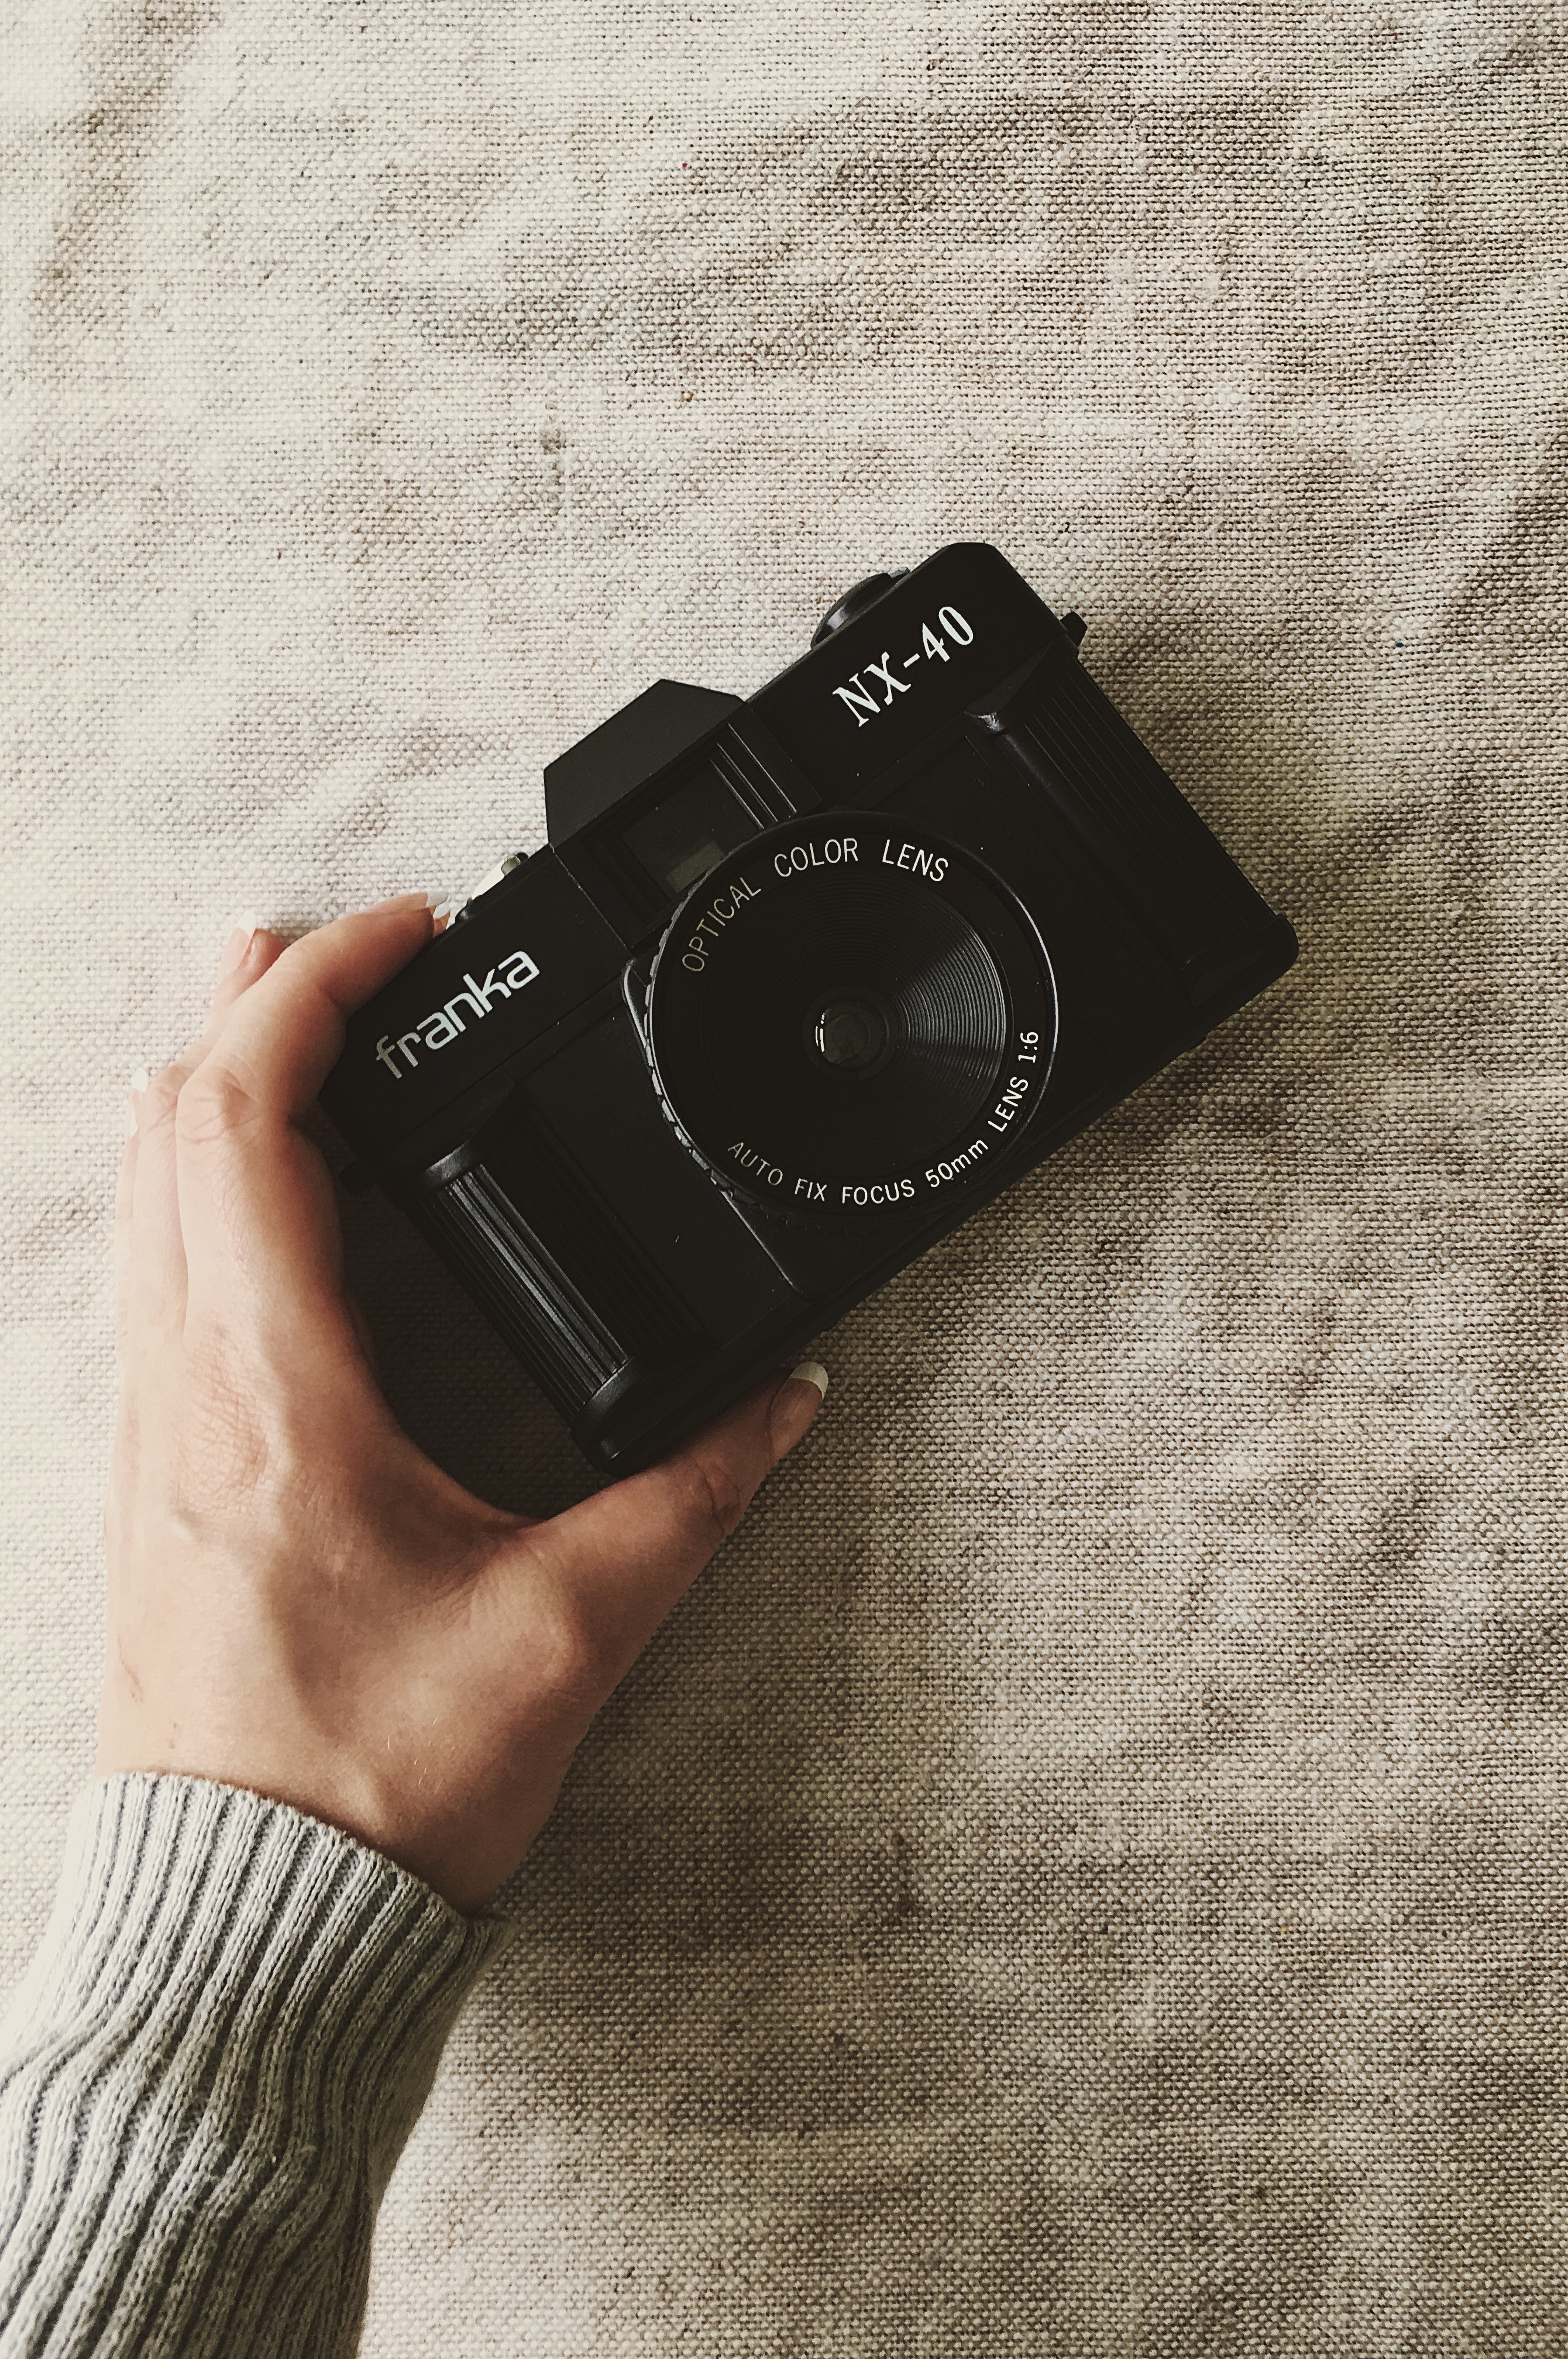
cameras optics, Point and shoot camera, camera, white, photograph, camera accessory, black, hand, digital camera, electronics, photography, black and white, snapshot, camera lens, finger, monochrome, stock photography, reflex camera, still life photography, film camera, single lens reflex camera, mirrorless interchangeable lens camera, monochrome photography, photographer, wrist, style, selfie, lens, gadget, thumb, still life